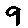
Label: 9